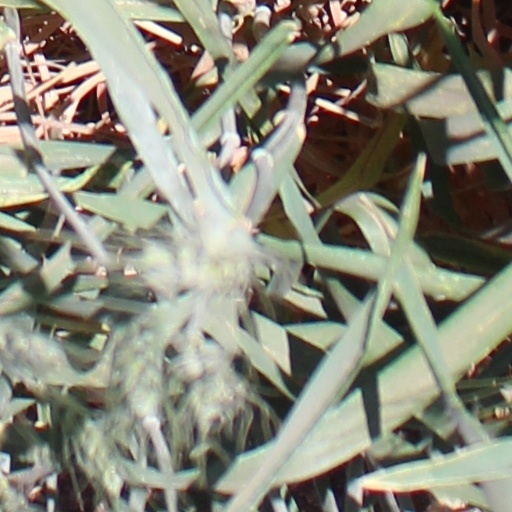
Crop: wheat